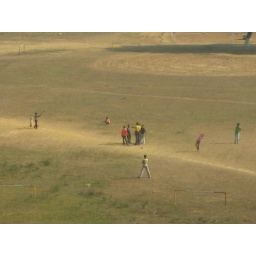
children play cricket in a horse field